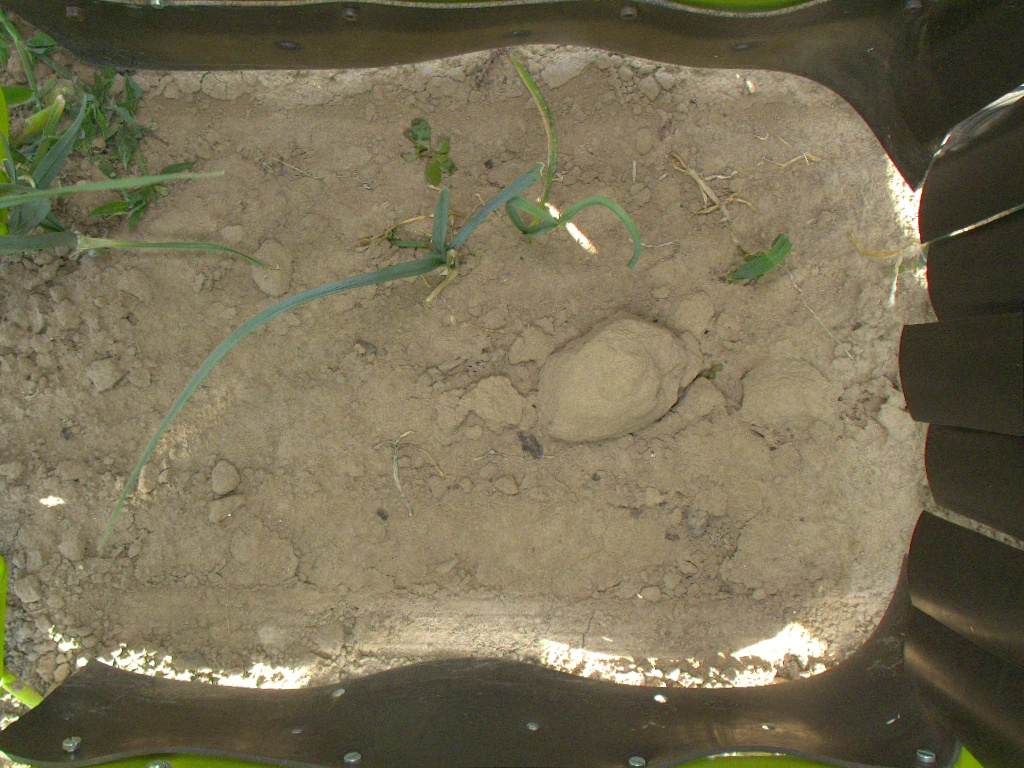
Crop: leek
Objects: leek, leek, leek, stem_leek, stem_leek, stem_leek, leek, stem_leek